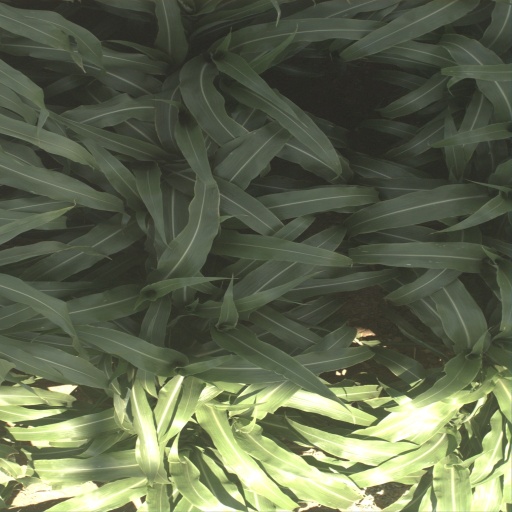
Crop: sorghum